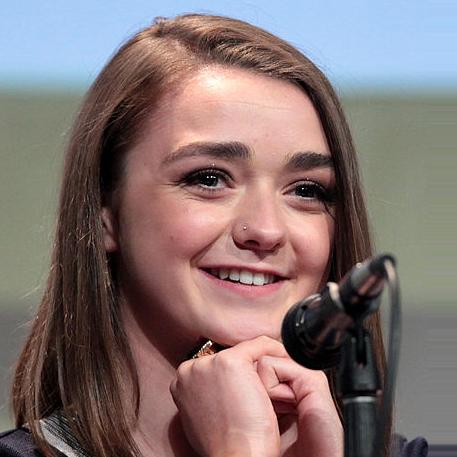
Age: 17